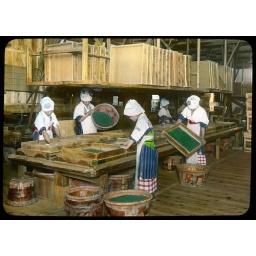
re-firing the green tea in paper pansEnami Studio Lantern Slide No : 601